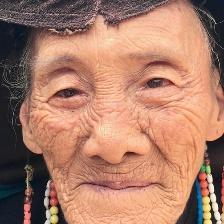
Label: faces